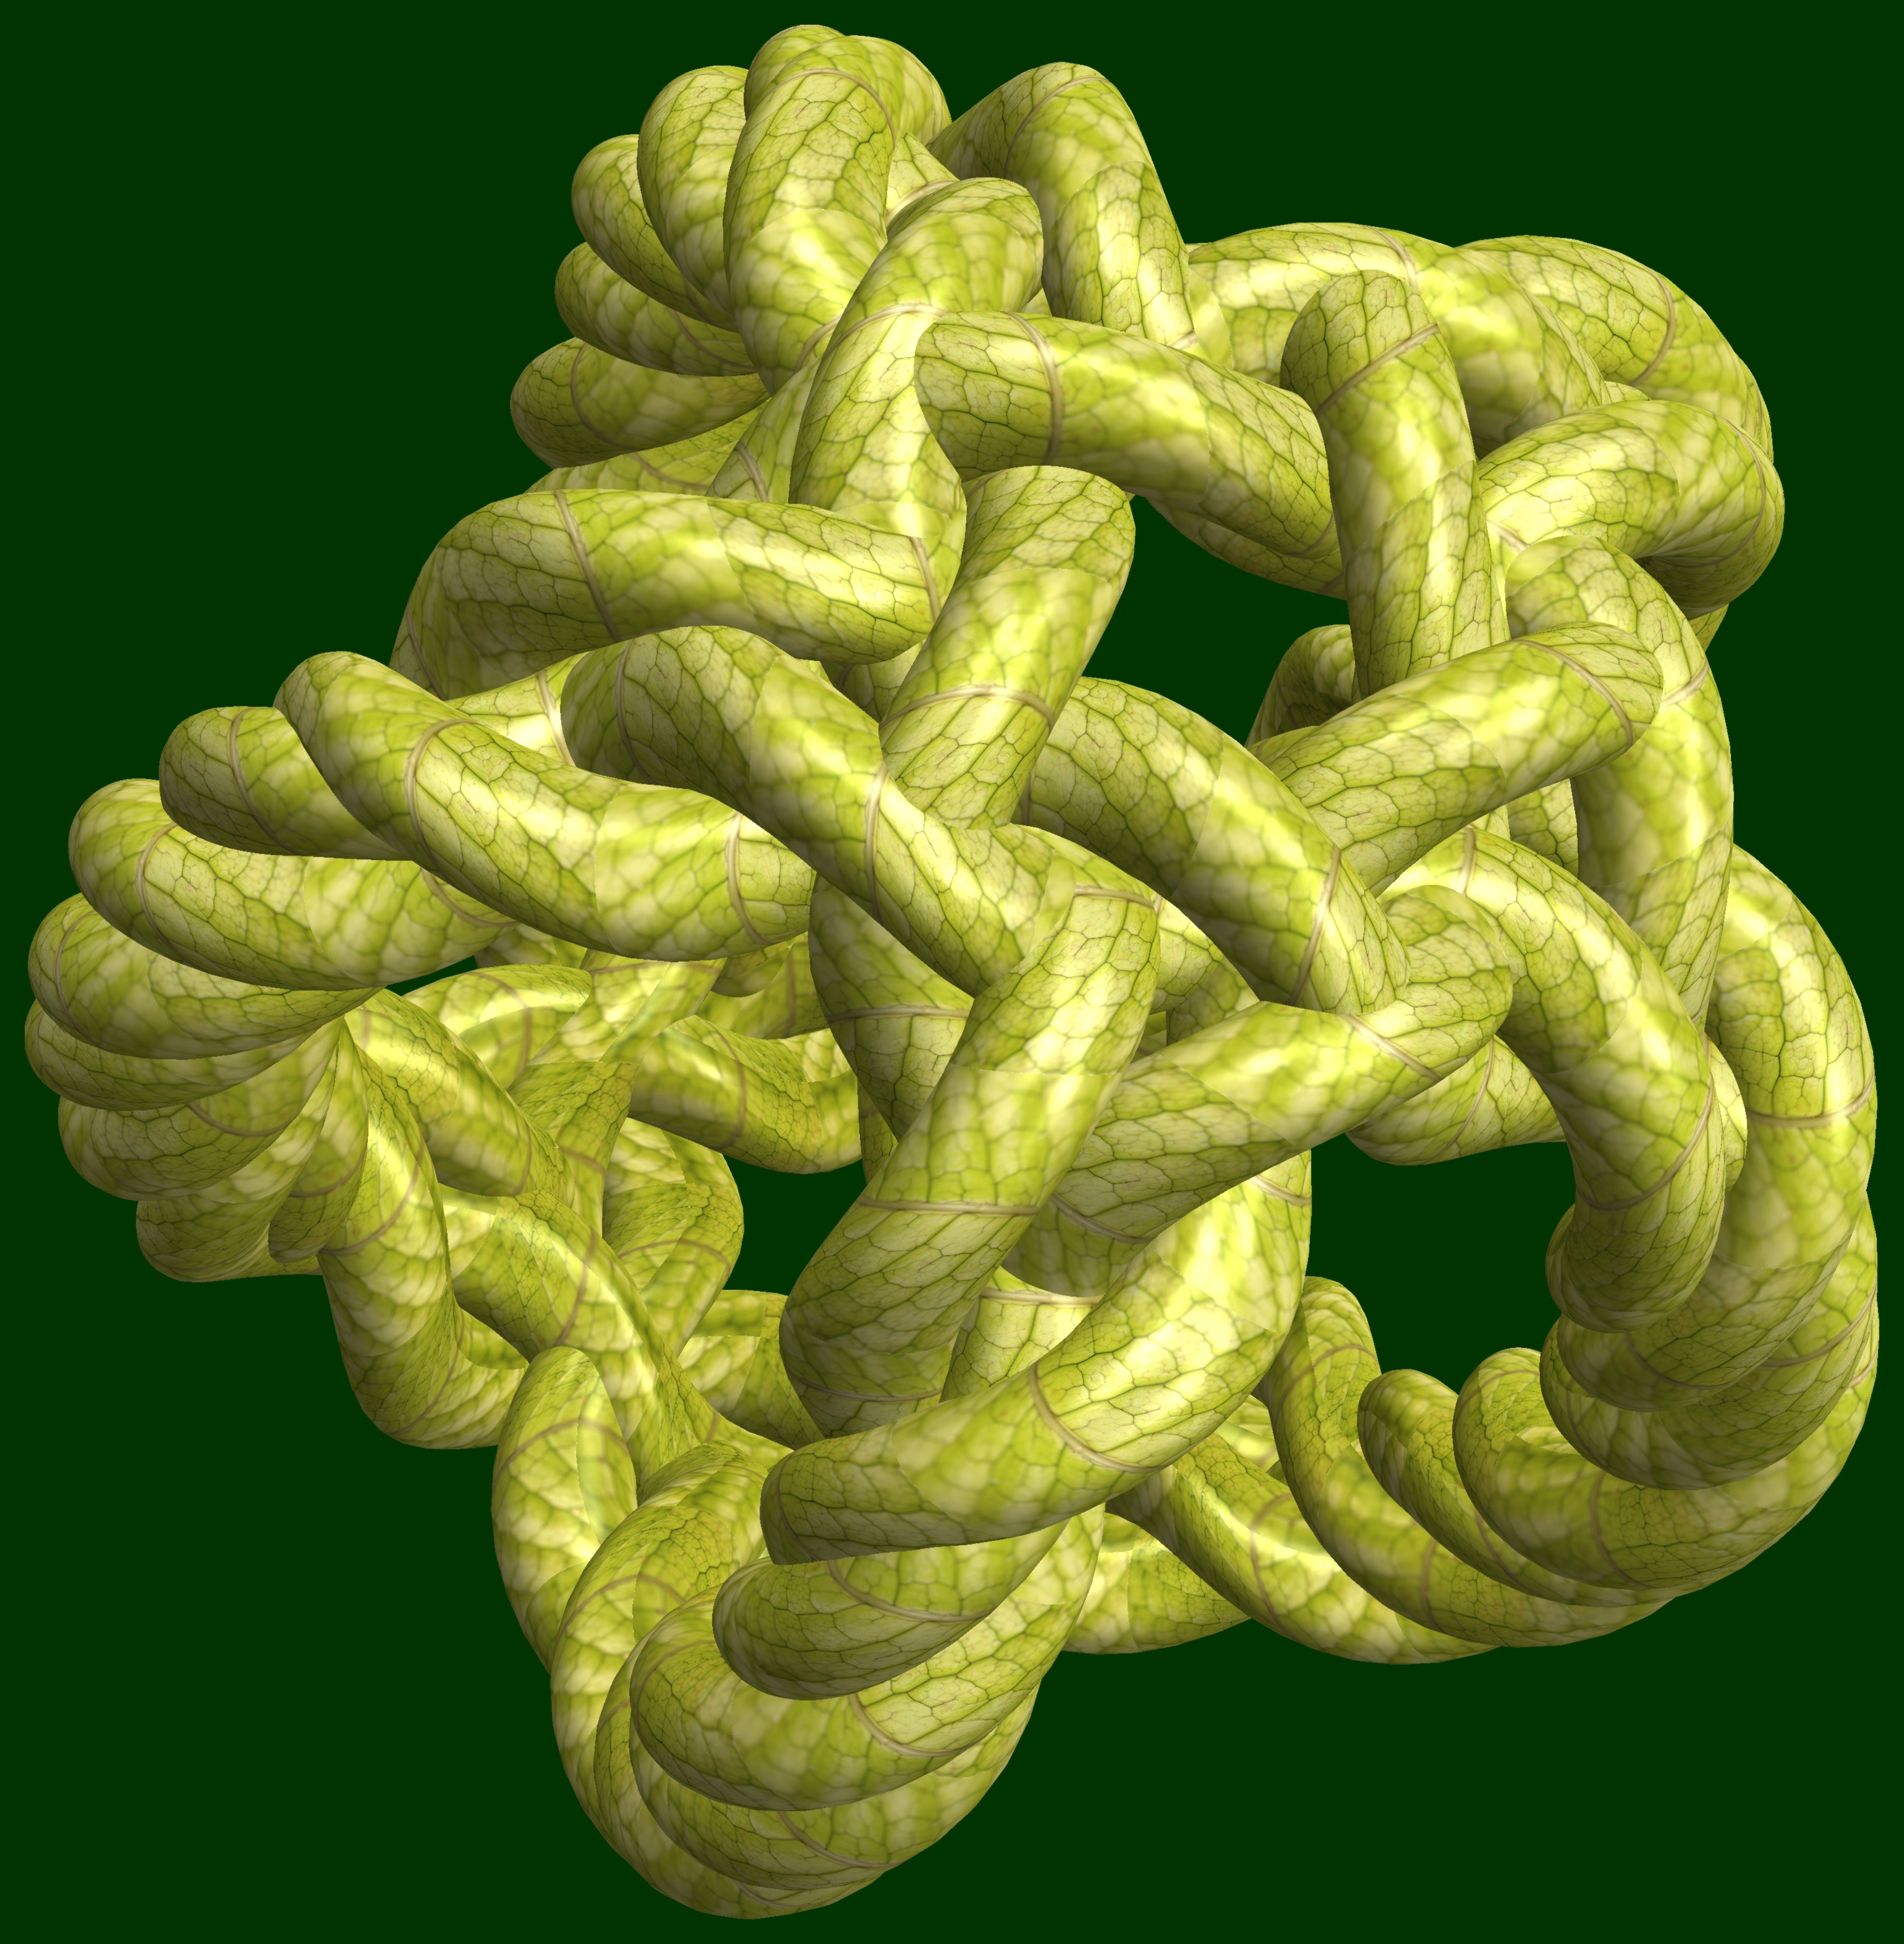
abstract, structure, plant, texture, flower, pattern, food, green, produce, geometry, gourd, sculpture, design, symmetry, 3d, graphic, shape, knot, torus, mathematica, cg, parametricplot3d, code, program, algorithm, mapping, geometricsculpture, flowering plant, land plant